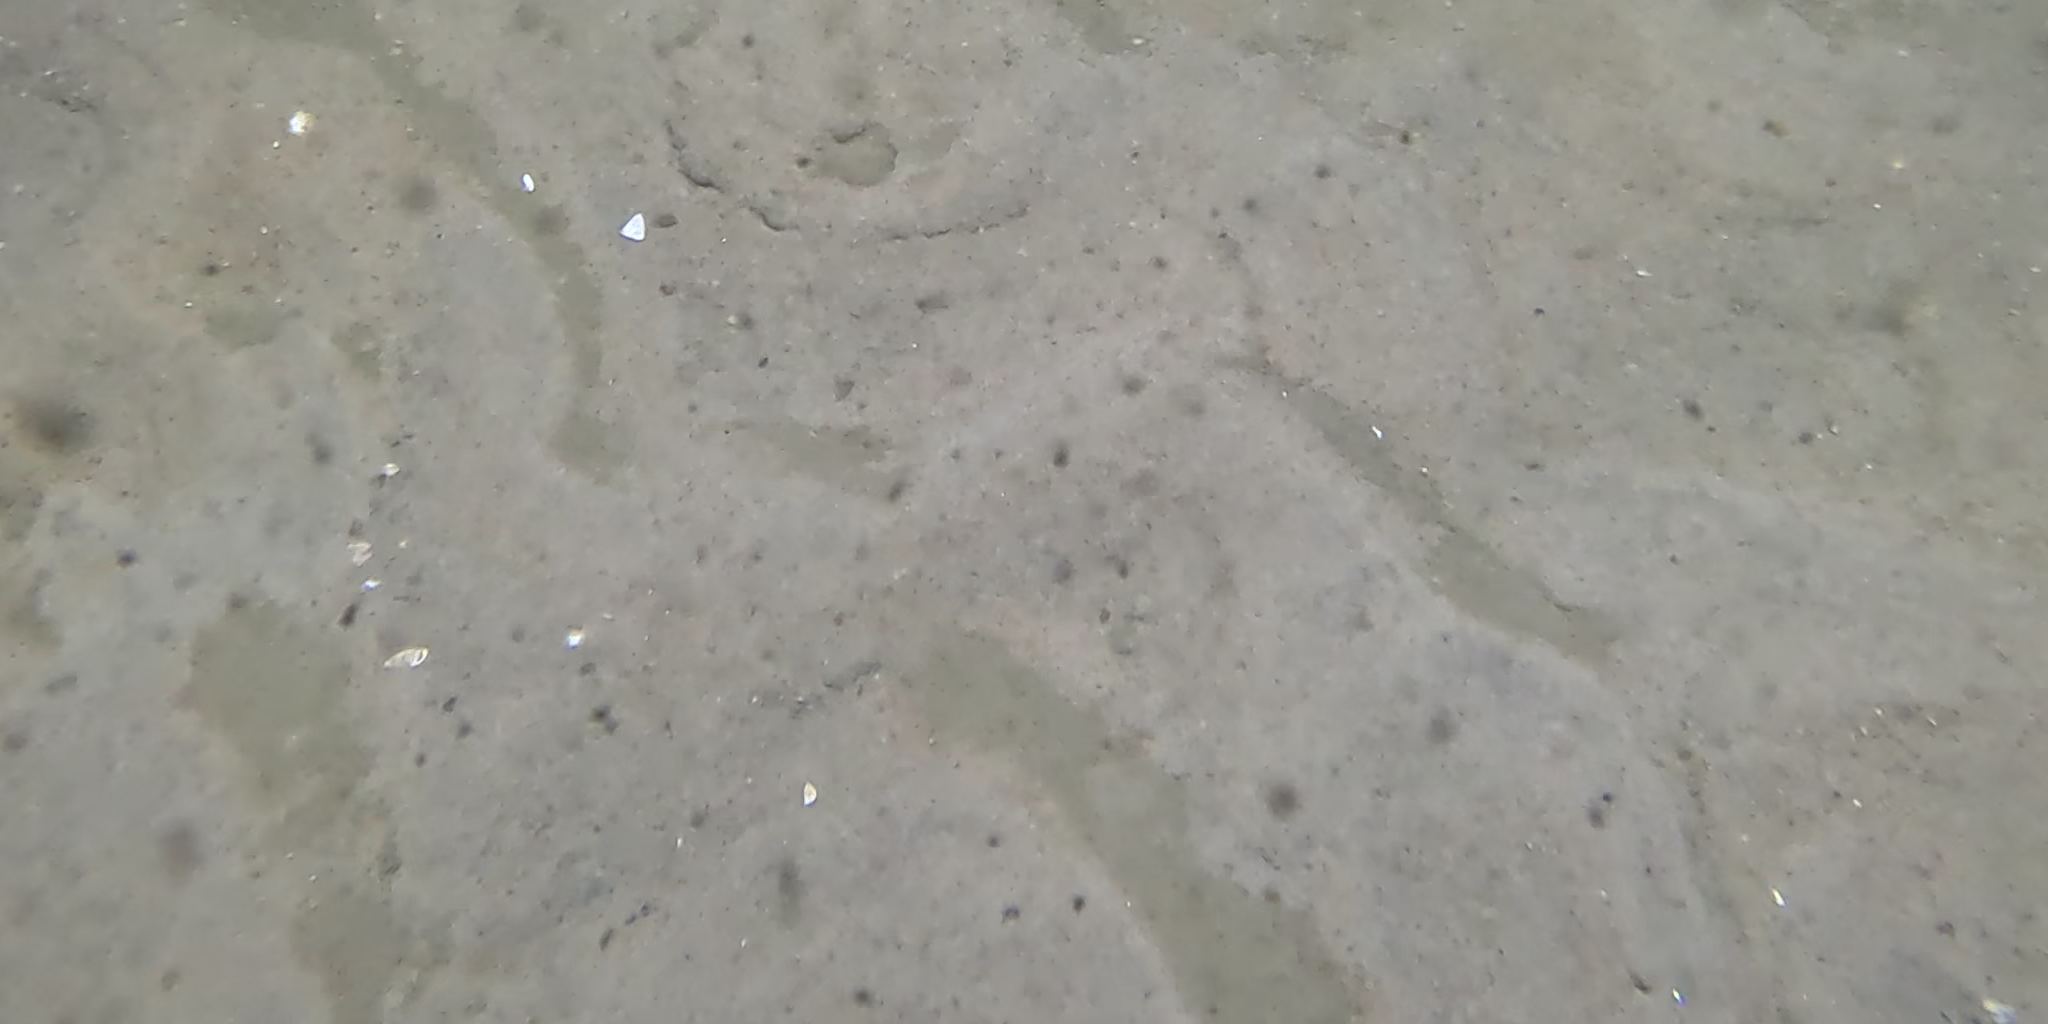
Seabed habitat: sand